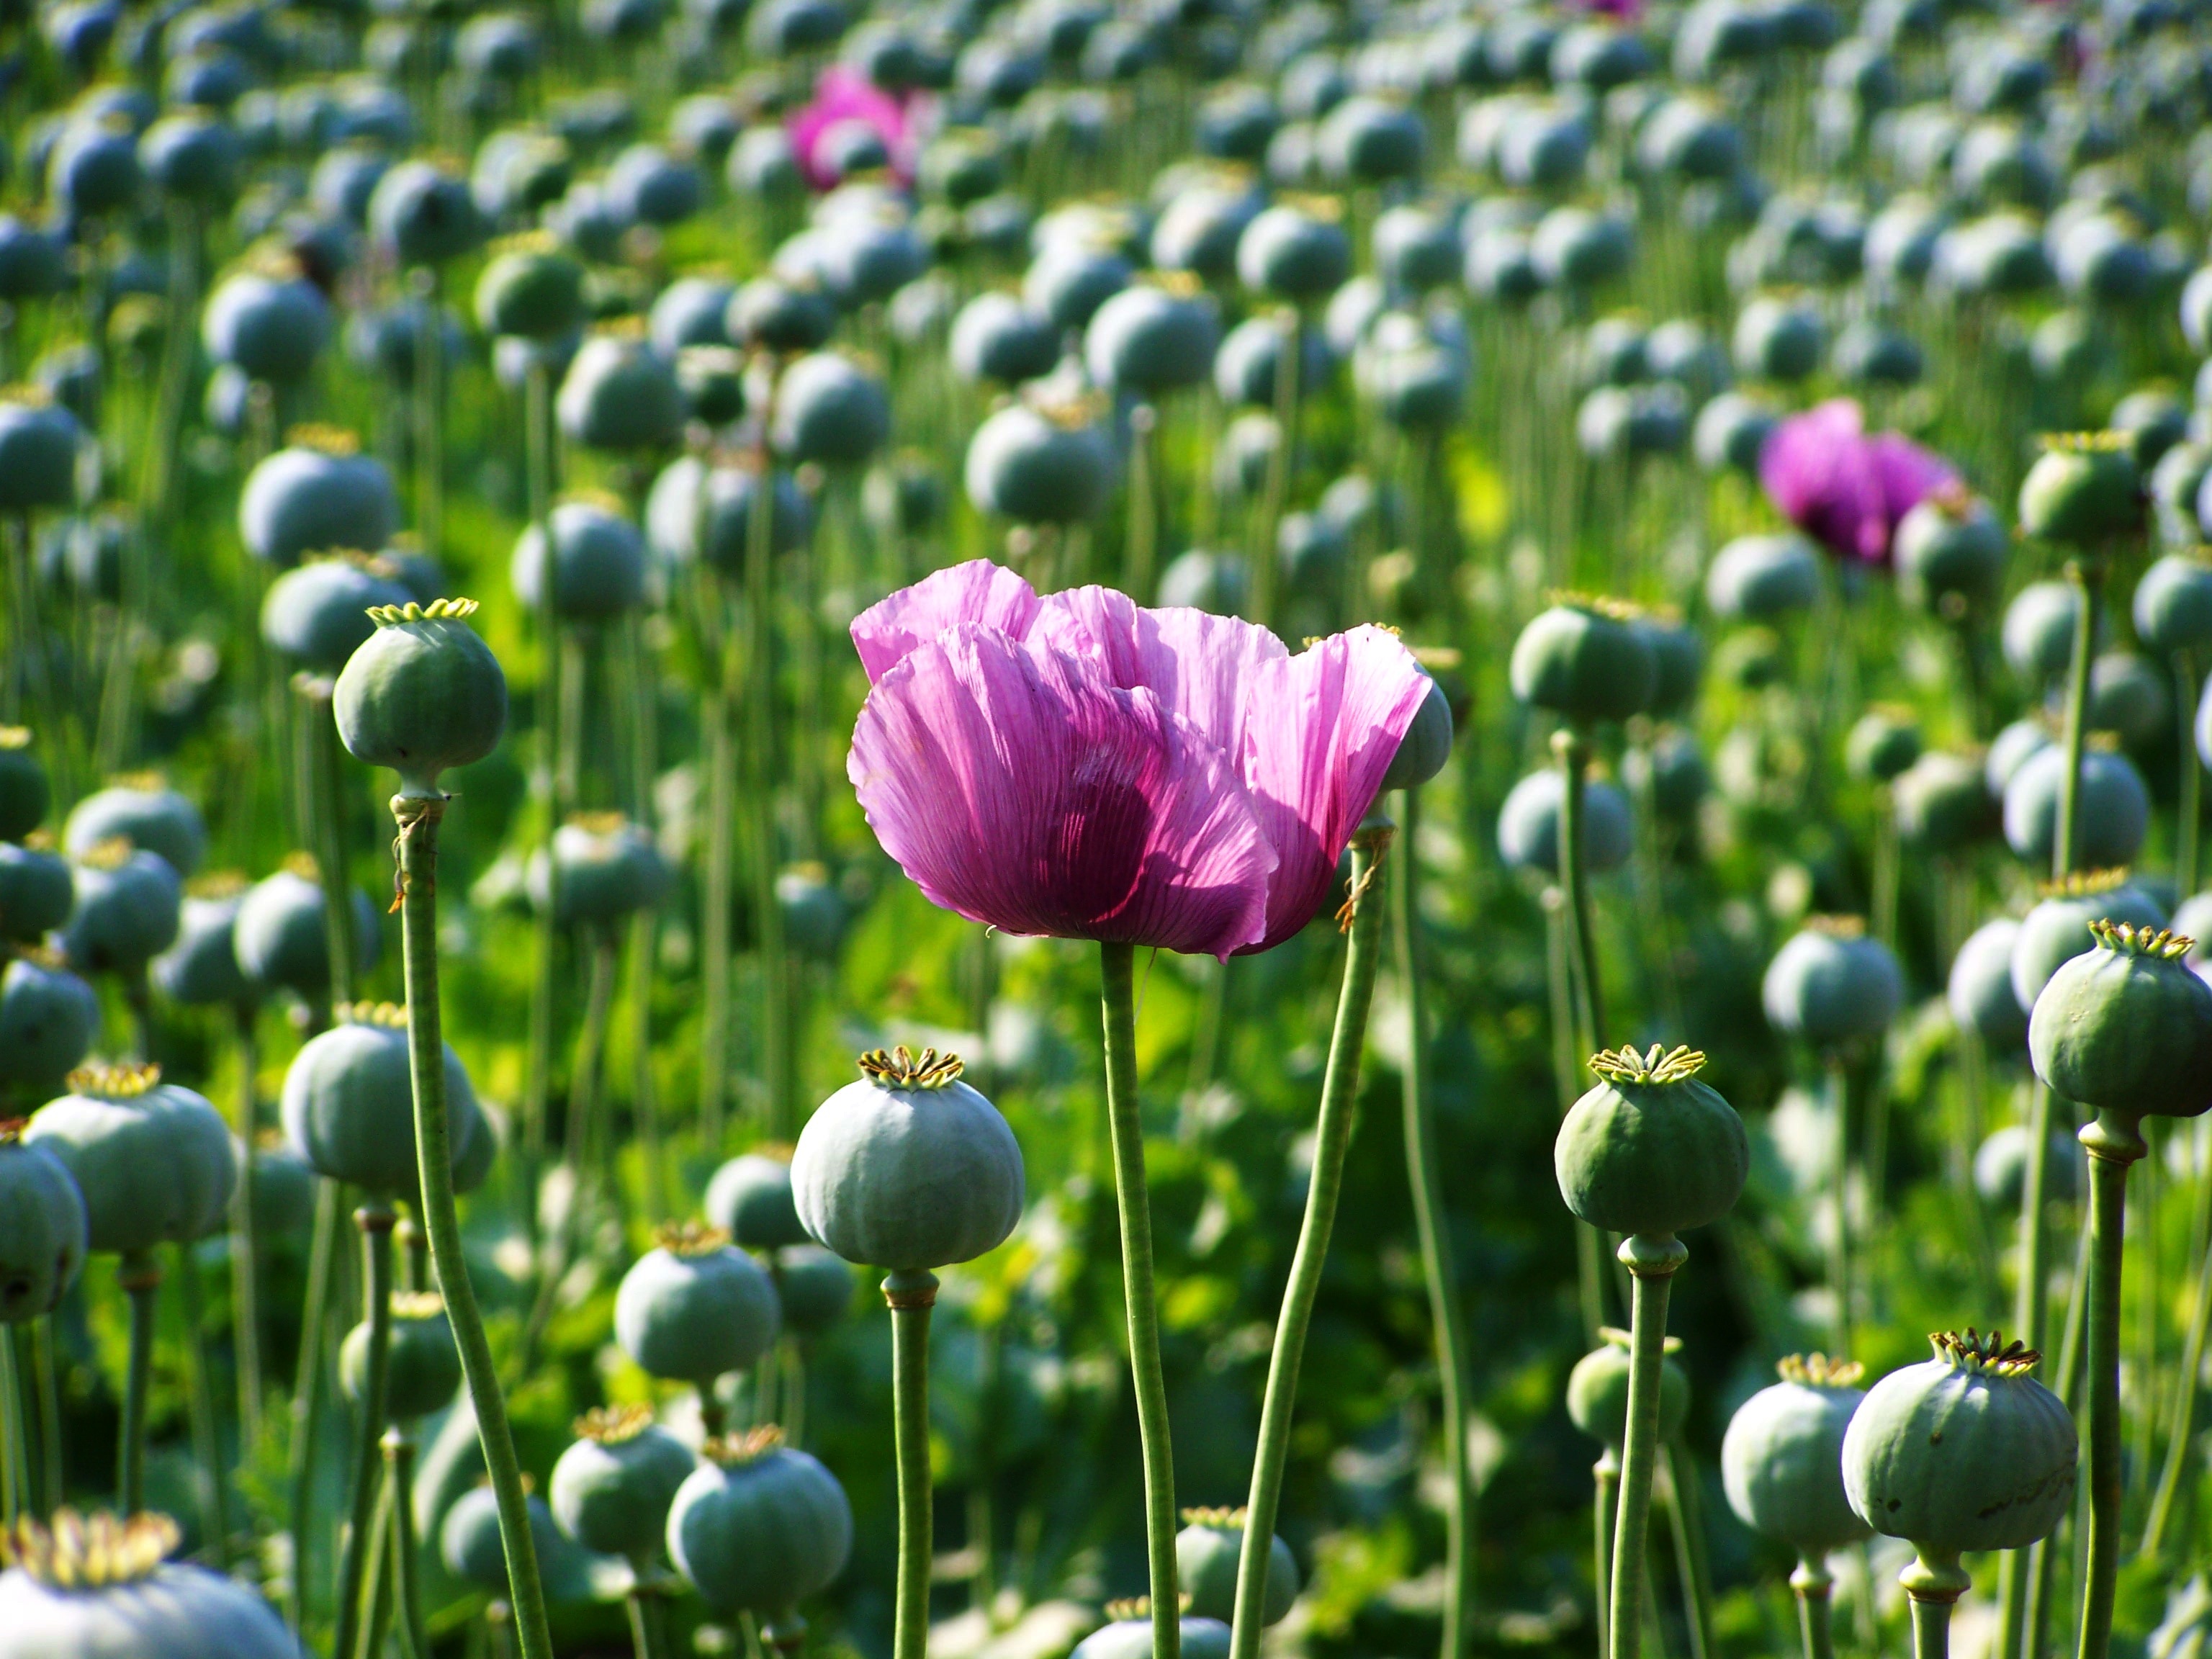
nature, grass, plant, field, meadow, flower, botany, flora, wildflower, poppy flower, grassland, poppy, purple flower, flowering plant, poppy buds, land plant